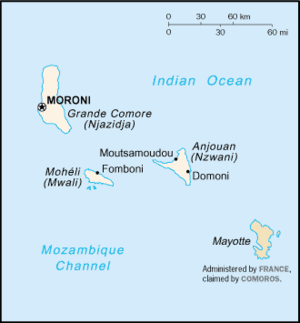
Mayotte
Kort over Comorerne; Mayotte er til højre.
Mayotte er en ø og et fransk oversøisk departement i den nordlige ende af Mozambiquekanalen i det Indiske Ocean mellem det nordlige Madagaskar og det nordlige Mozambique nær øgruppen Comorerne som den tidligere var medlem af. Øen er 34 km lang og har et areal på 375 km². I juli 2003 var indbyggertallet på ca. 178.000. Øens hovedstad hedder Mamoudzou. Tidligere var byen Dzaoudzi hovedstad.